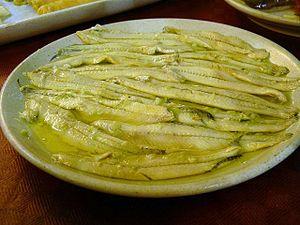
La cuisine espagnole procède, pour l'essentiel, de commande diète méditerranéenne. La diversité des régions et terroirs de l'Espagne en fait une cuisine très variée et réputée.